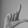
ASL letter: L